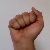
The image shows a hand gesture representing the letter 'A' in Indian Sign Language.